Henry McMaster

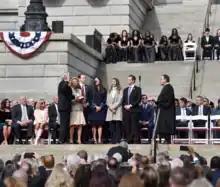
McMaster sworn in to his second full term, January 11, 2023.

Like most governors during the COVID-19 pandemic in the United States in 2020, McMaster declared a state of emergency. On April 20, 2020, McMaster drew criticism for reopening beaches and retail stores five days after South Carolina experienced its highest number of new positive COVID-19 tests, but he did include additional social distancing requirements in his executive order. McMaster said the economy was stalled because of the pandemic and that he anticipated having the economy "humming" by June 2020. By early June, McMaster reopened the majority of the state, though schools remained closed and businesses were required to follow social distancing procedures. Many schools and universities across the country canceled graduation ceremonies, but McMaster urged South Carolina schools to hold ceremonies in a manner that abided by social distancing requirements. He delivered the commencement address at West Florence High School's graduation ceremony and sang "Mull of Kintyre" while playing his guitar.